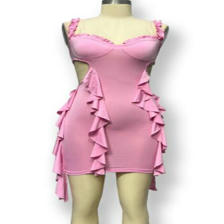
Label: Model